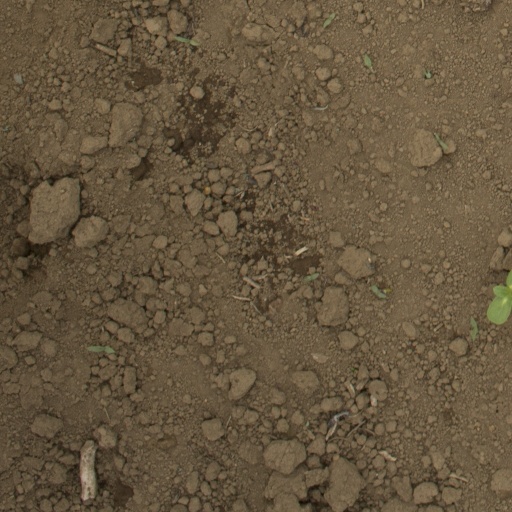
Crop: Jerusalem artichoke